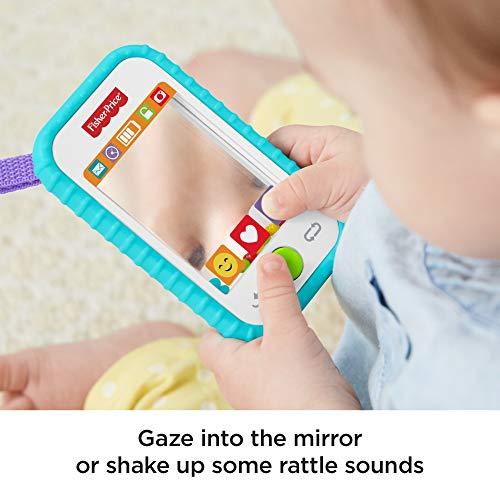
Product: Fisher-Price #Selfie Fun Phone, Baby Rattle, Mirror and Teething Toy
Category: Toys & Games | Baby & Toddler Toys | Activity Play Centers
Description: This pretend smart phone is a baby rattle, mirror, and teething toy in one.
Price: $4.99